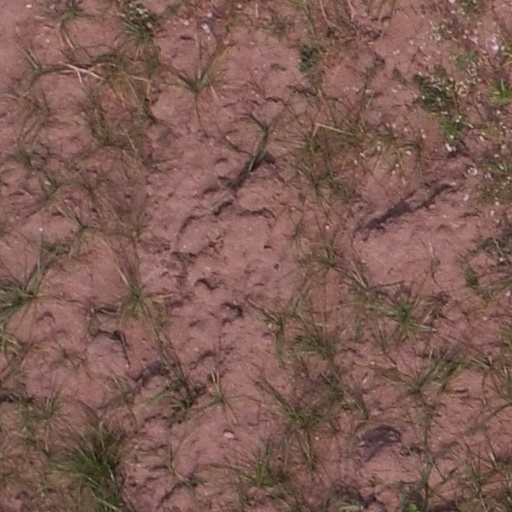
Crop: maize; corn